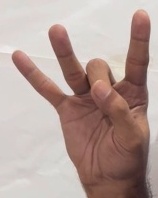
ASL sign: 8